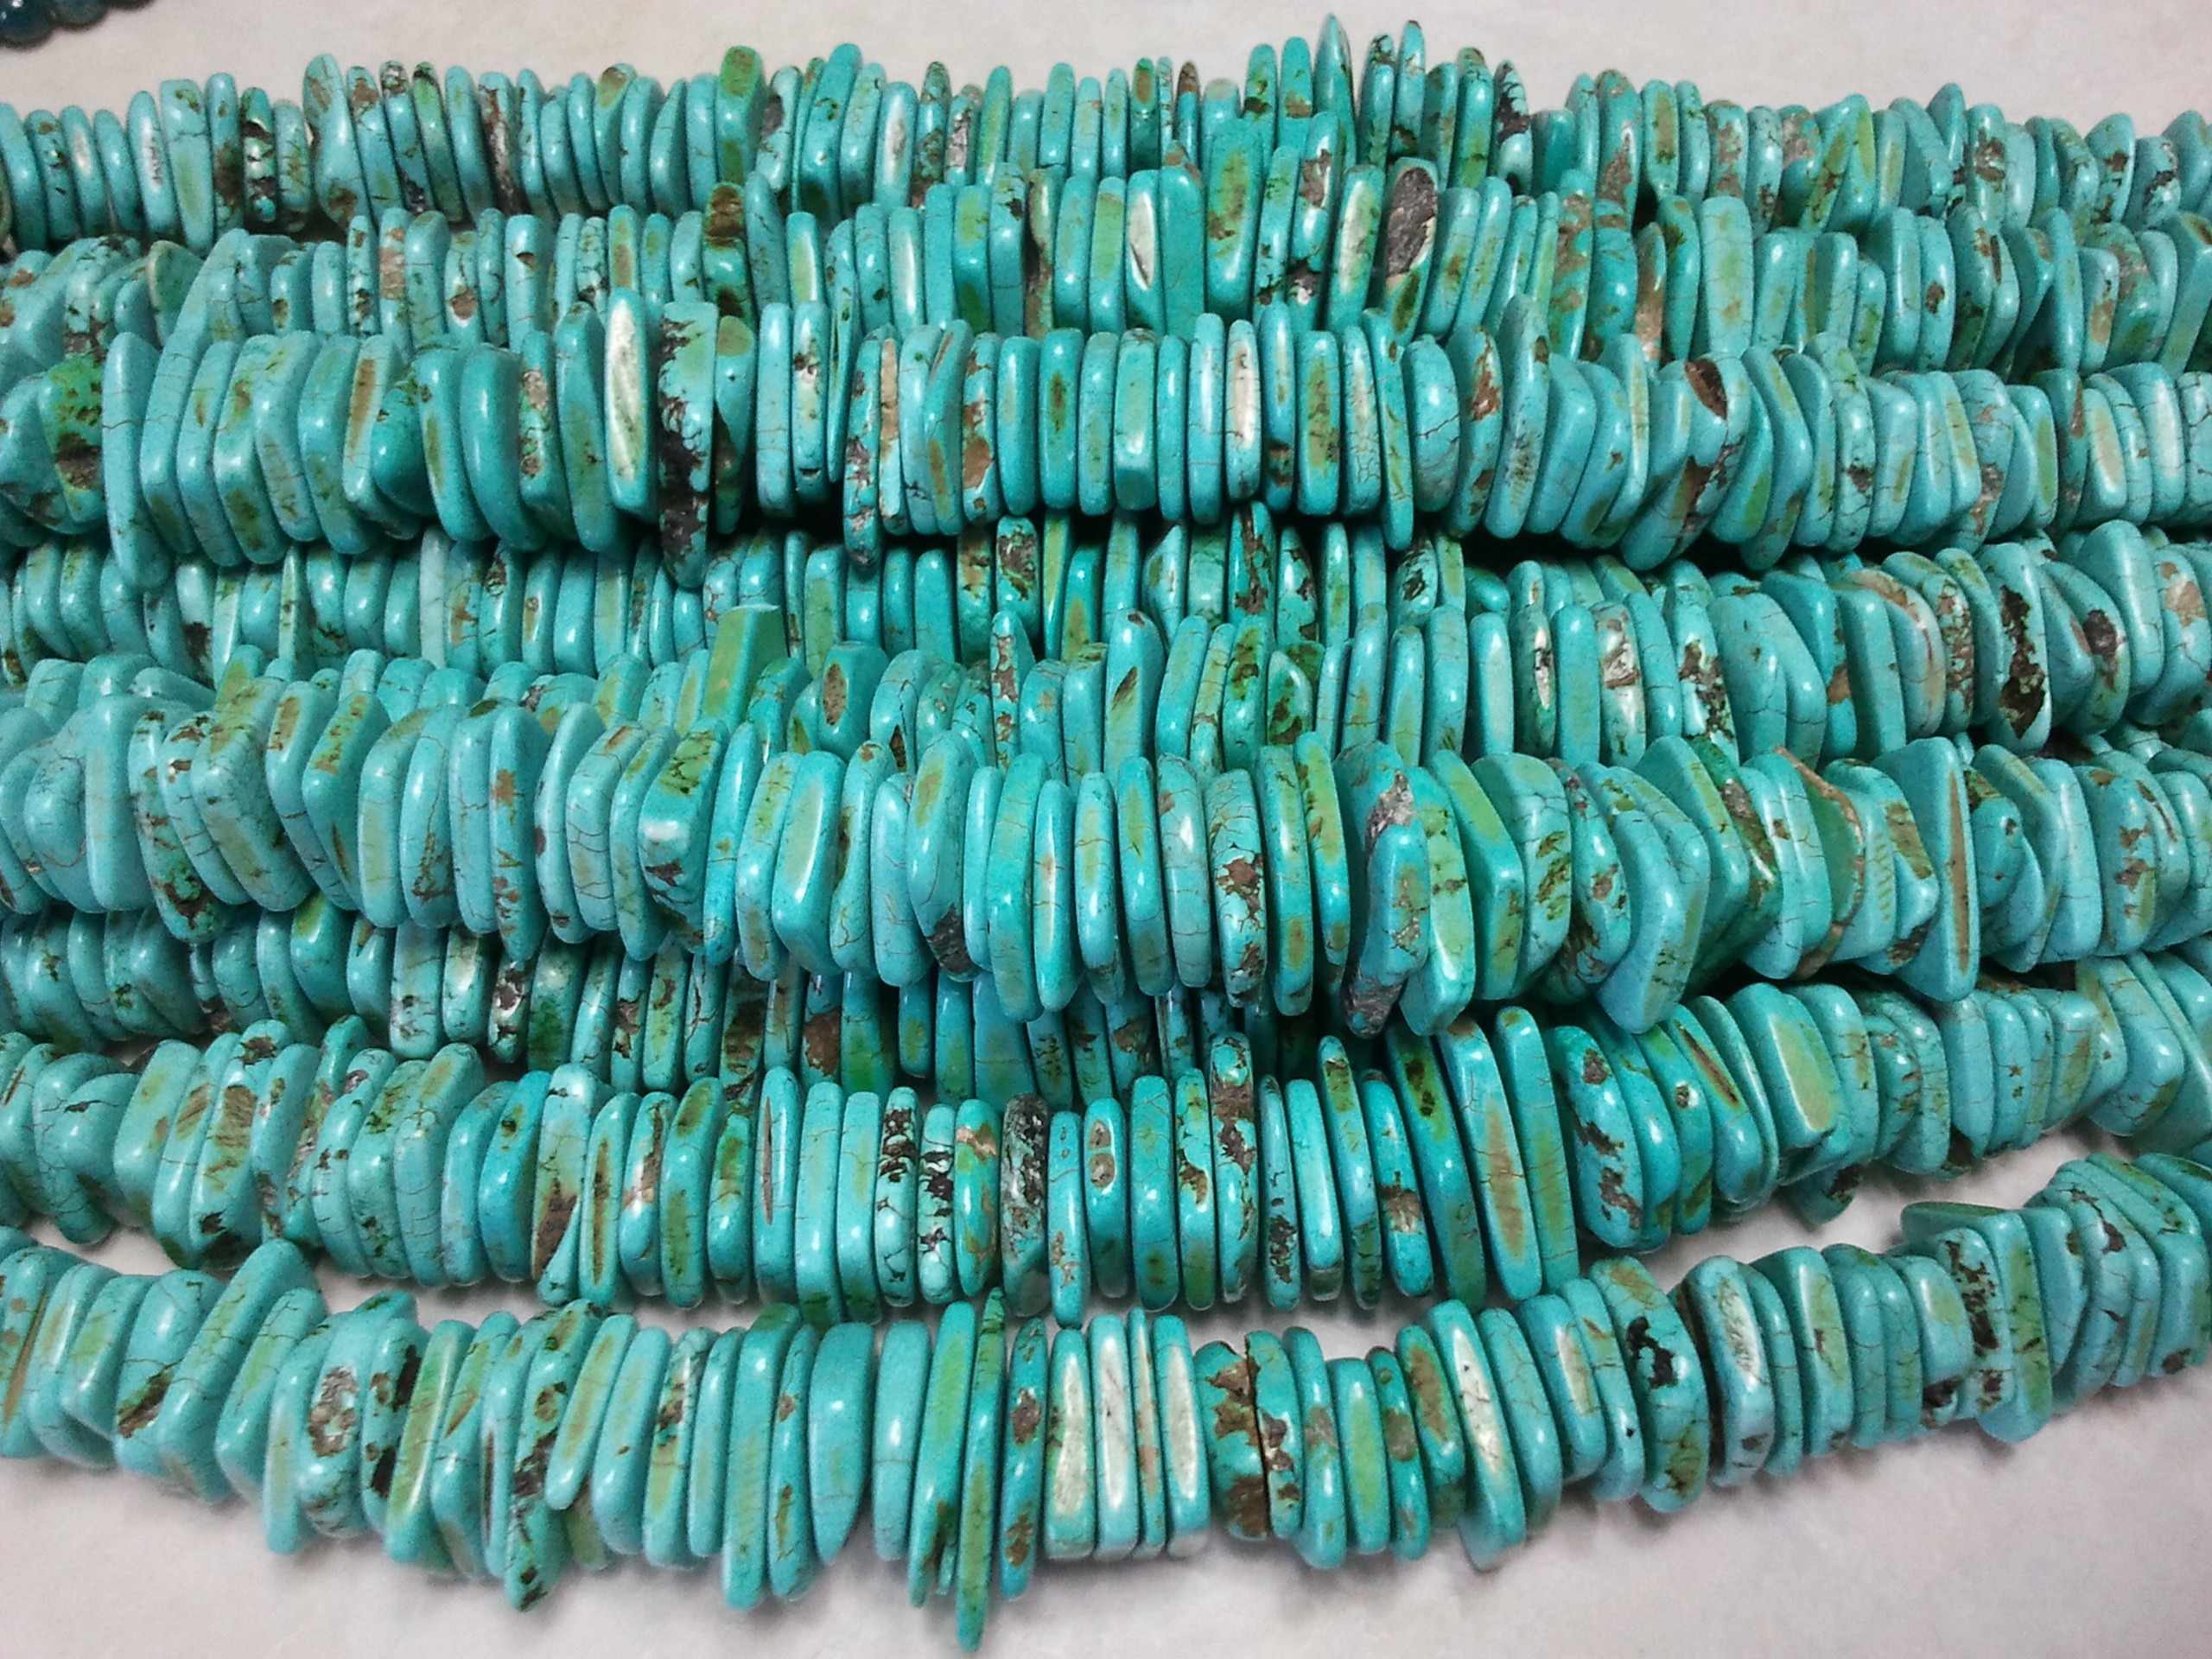
green, blue, craft, bead, jewelry, necklace, jewellery, textile, art, turquoise, handmade, beads, gemstone, fashion accessory, jewelry supplies, strings of beads, natural beads